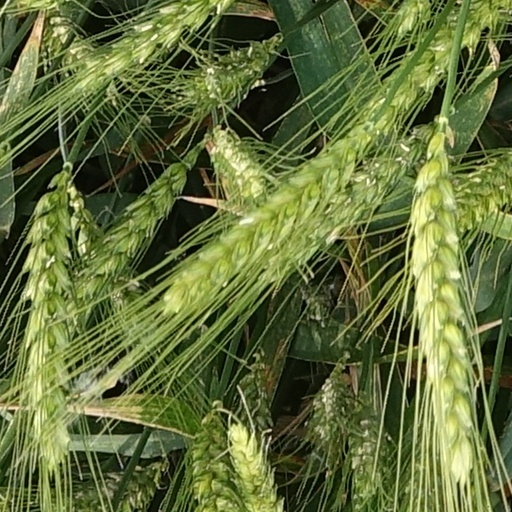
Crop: wheat